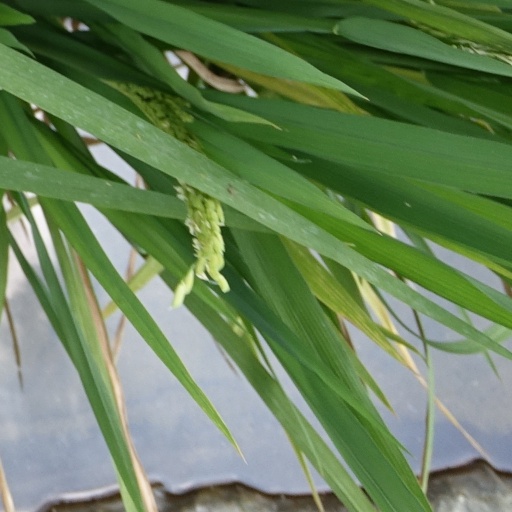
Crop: rice